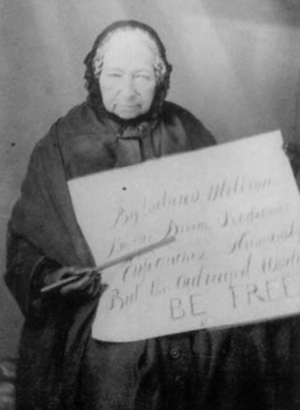
Anne Knight était une réformatrice sociale britannique, abolitionniste et pionnière du féminisme.